Aranmula Boat Race

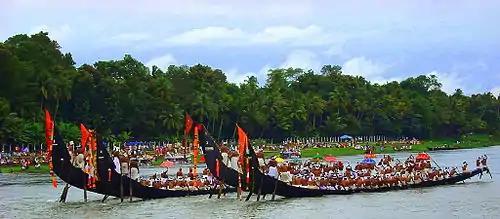
Aranmula Uthrattathi Boat Race

Palliyodams are Aranmula’s unique snake boats "(Chundan Vallam)" which devotees hold in reverence, considering it as the divine vessel of the presiding deity in Sree Parthasarathy temple. These Palliyodams belong to different "Karas" (rustic parts) on the banks of river Pampa. The first Palliyodam was built by Nedumprayar kara situated near Aranmula.Each Palliyodam will usually have 4 helmsmen, rowers and singers. It is decorated with golden lace. There will be a flag and two or three ornamental umbrellas.